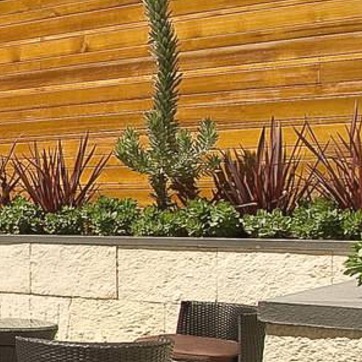
Material: foliage